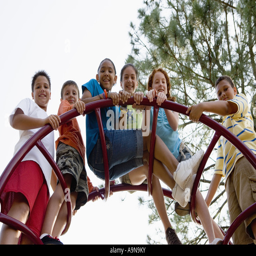
portrait of children climbing on monkey bars at a playground